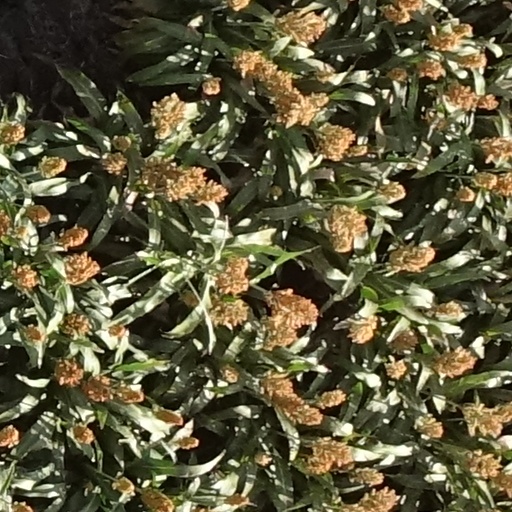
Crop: sorghum